Powered lift

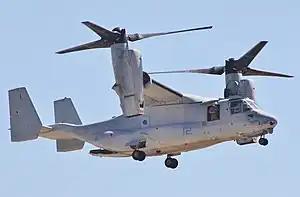
Bell Boeing V-22 Osprey flown by the U.S. Marines

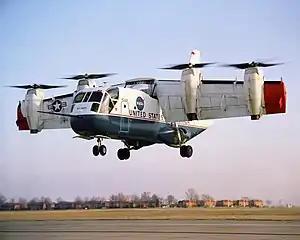
The LTV XC-142A had 4-engines articulated on a tilt"wing"

A powered lift aircraft takes off and lands vertically under engine power but uses a fixed wing for horizontal flight. Like helicopters, these aircraft do not need a long runway to take off and land, but they have a speed and performance similar to standard fixed-wing aircraft in combat or other situations.